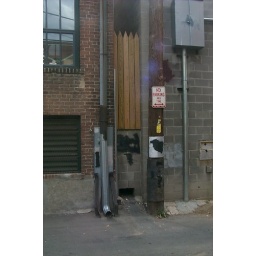
A wall between two walls with a fence above and a hole below.